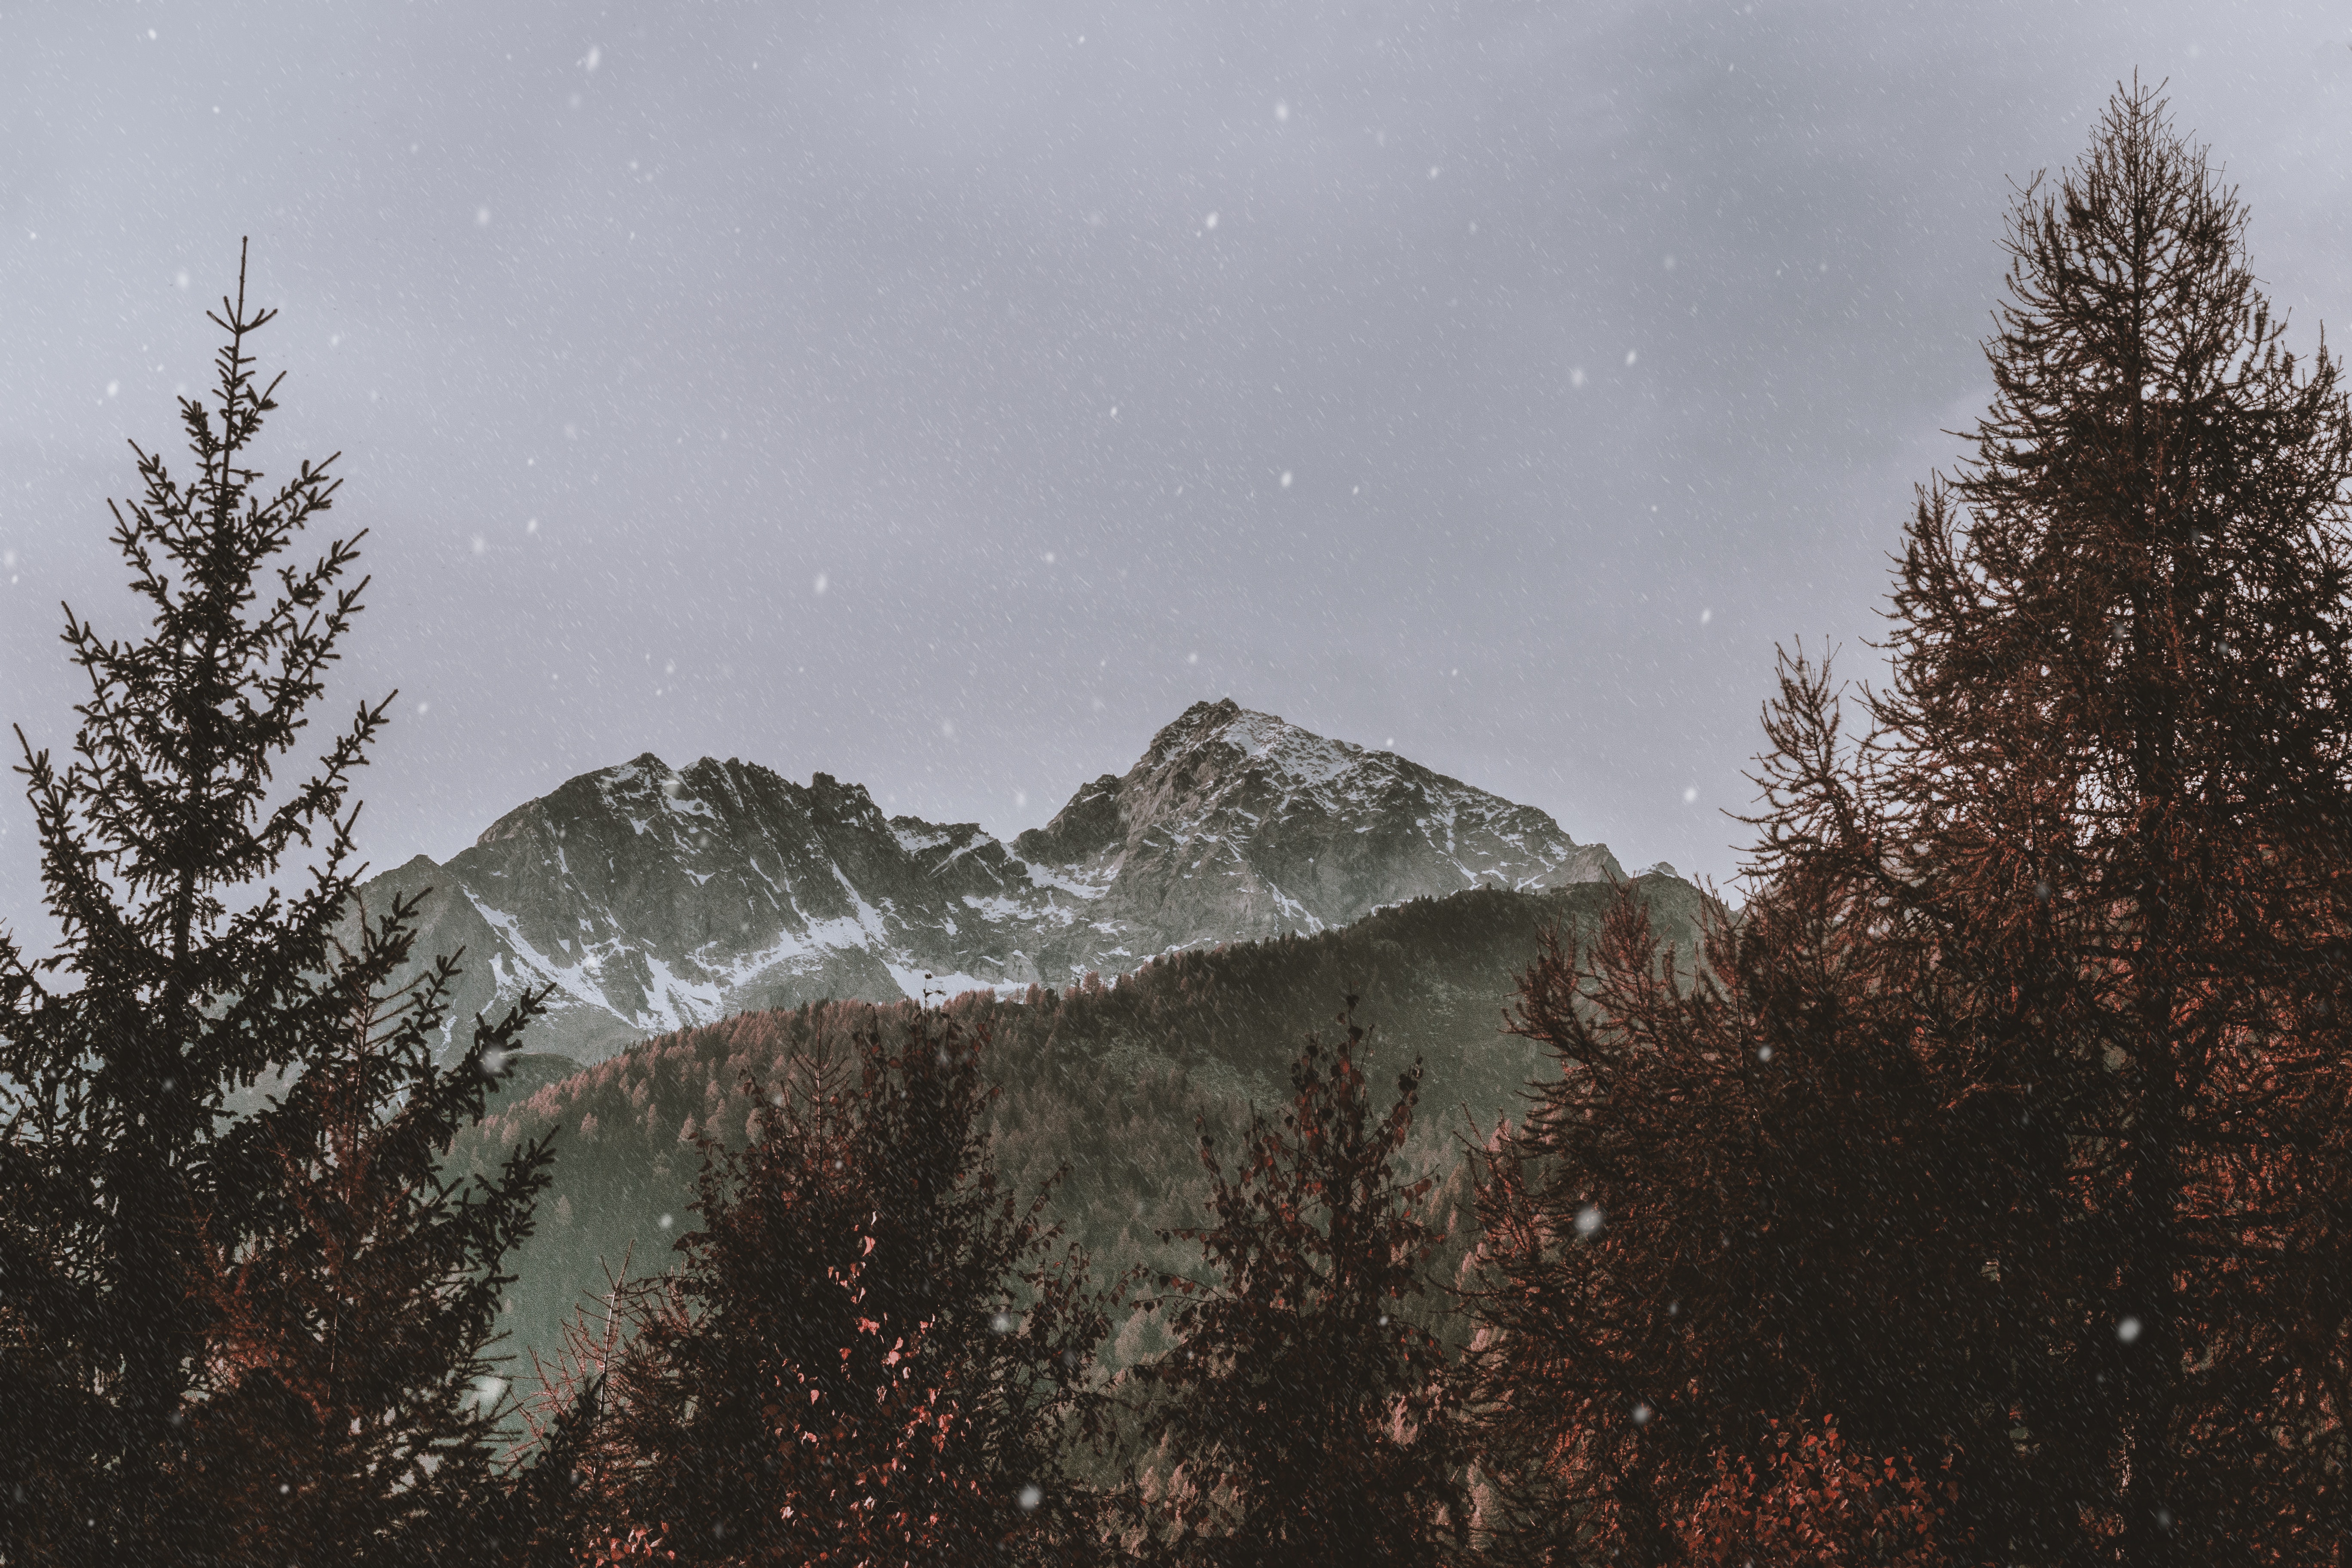
sky, tree, mountainous landforms, mountain, nature, atmospheric phenomenon, wilderness, mountain range, natural environment, cloud, alps, spruce fir forest, biome, forest, woody plant, atmosphere, tropical and subtropical coniferous forests, winter, national park, snow, hill station, plant, conifer, branch, landscape, pine family, temperate coniferous forest, hill, ridge, fir, pine, massif, summit, sunlight, night, mist, meteorological phenomenon, world, larch, evergreen, fog, American larch, valley, old growth forest, evening